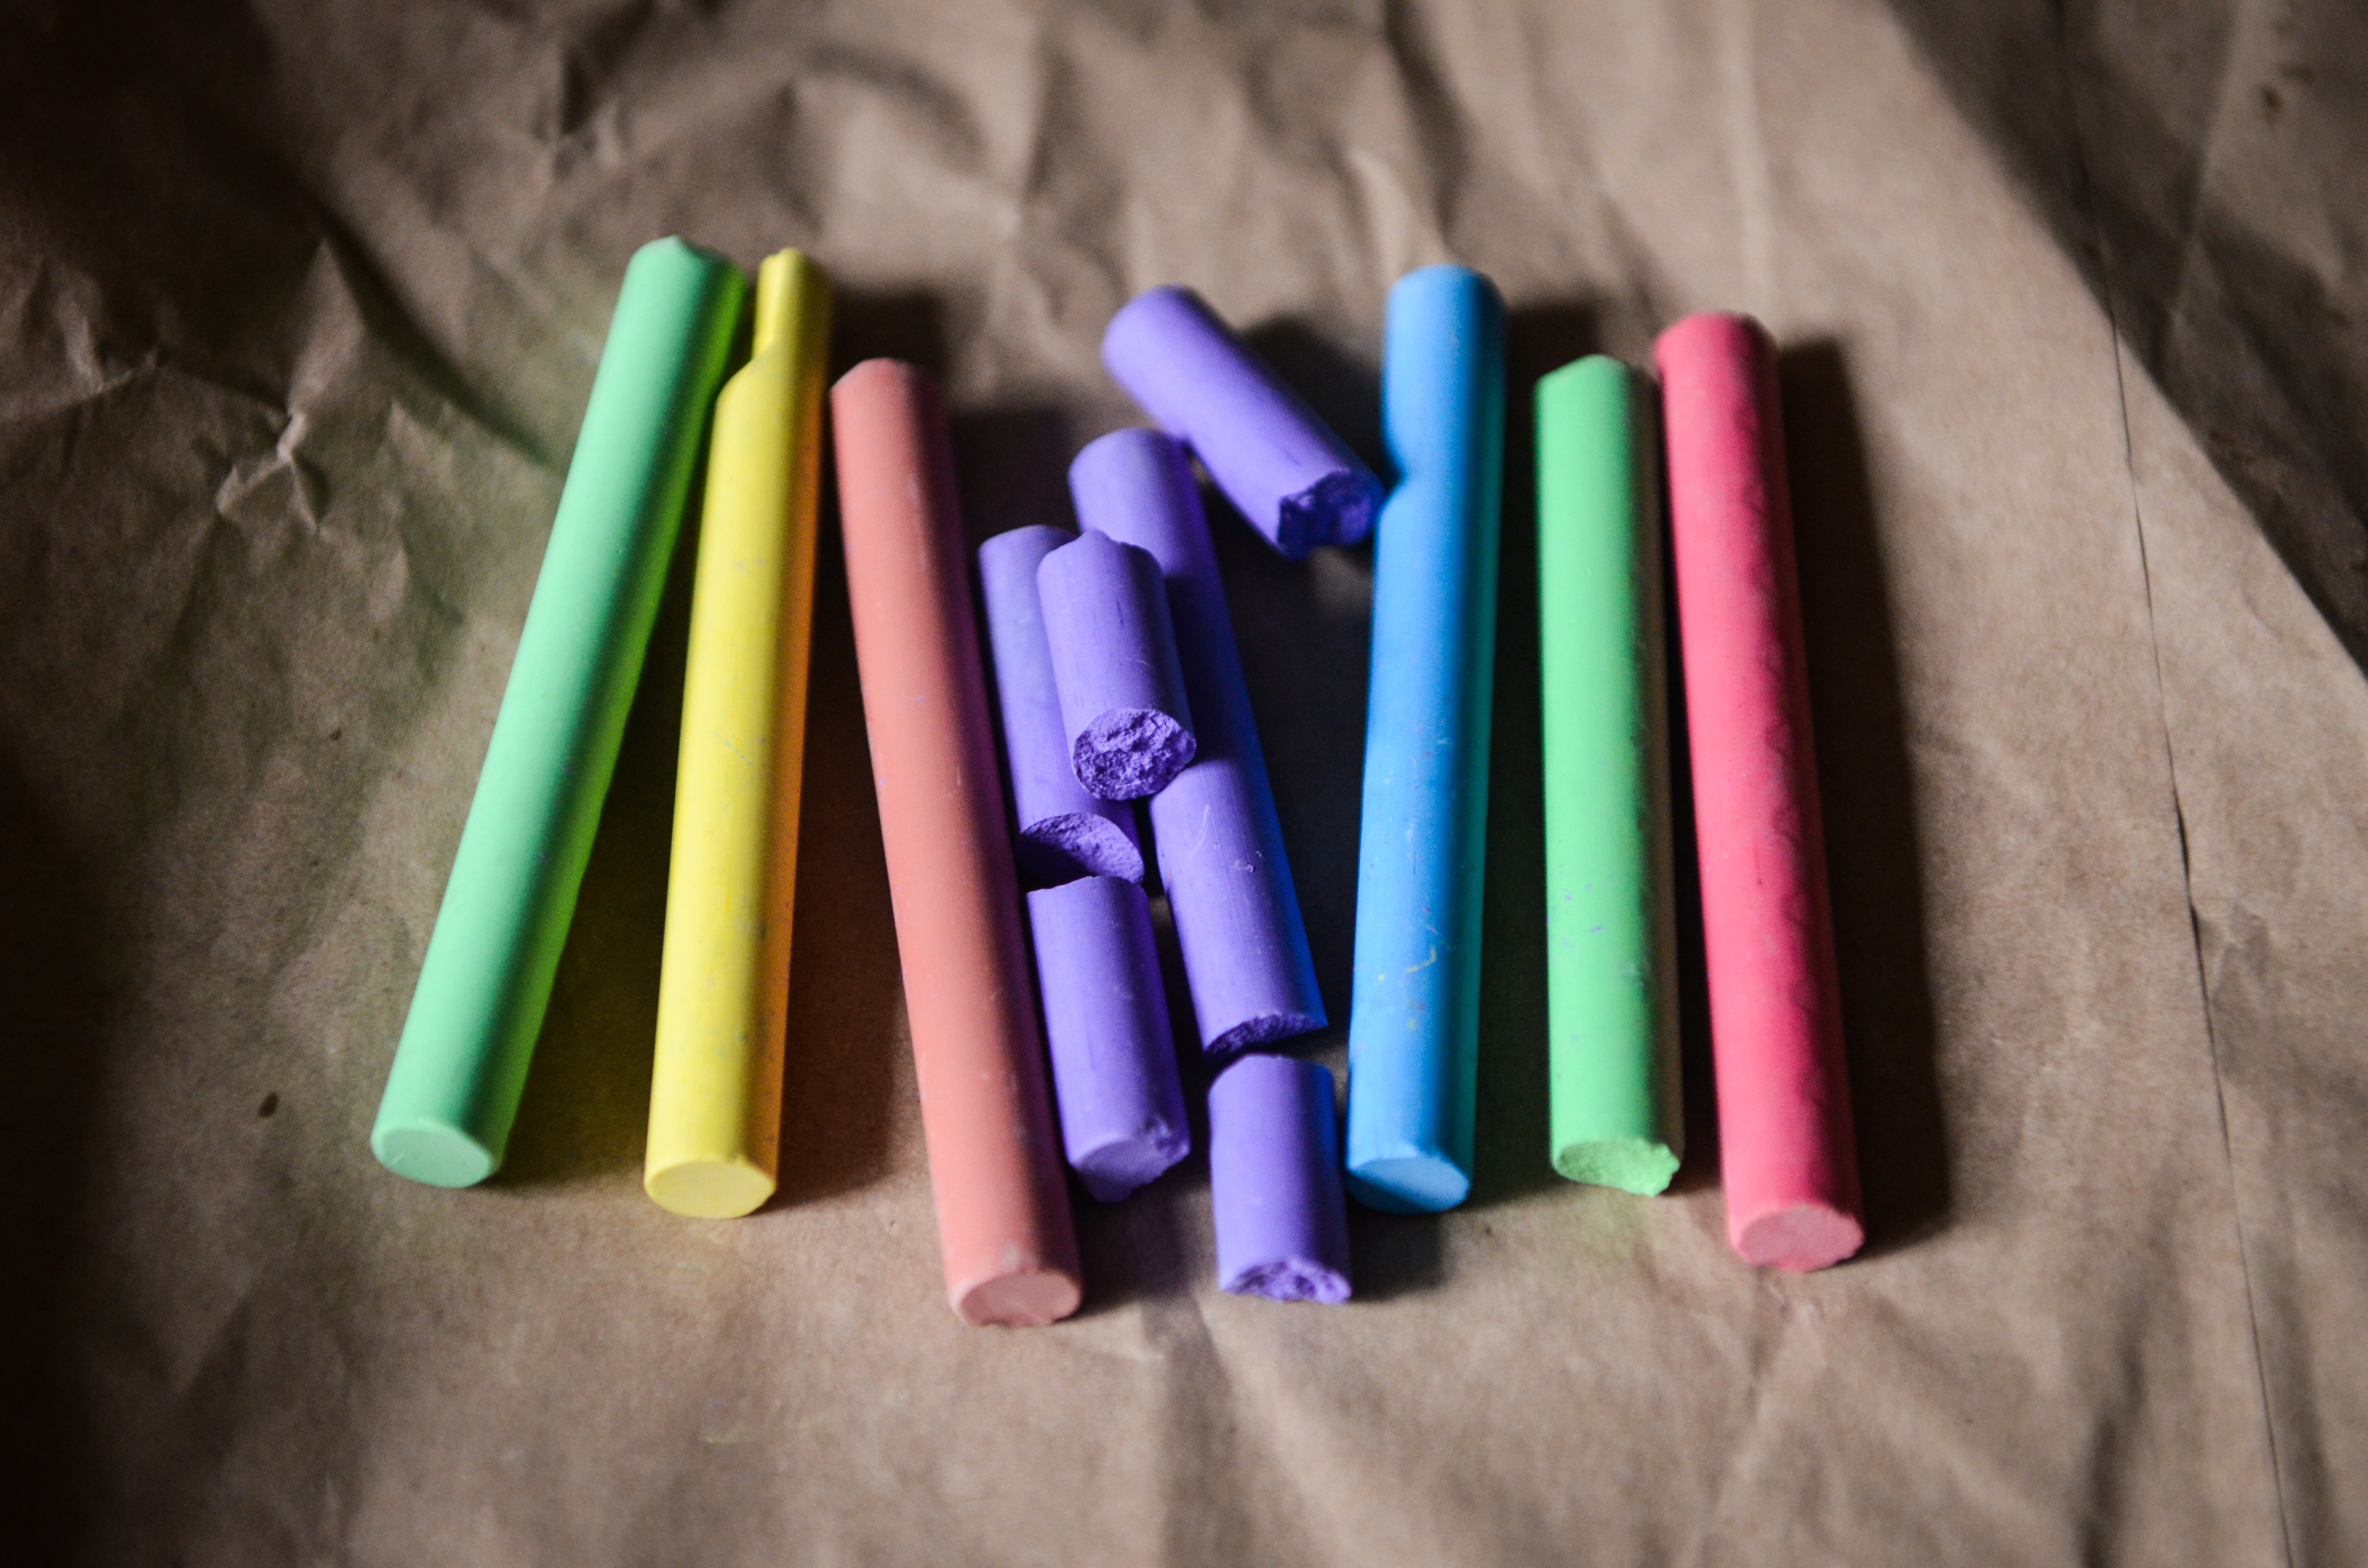
writing, pencil, green, colourful, color, colorful, pink, material, shape, chalks